Slowly Slowly (band)

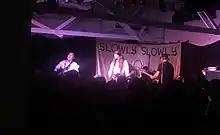
Slowly Slowly live at the Torquay Hotel (2019)

In June 2015, Slowly Slowly released their debut single "Empty Lungs". This was followed by the singles "New York, Paris" and "PMTWGR" in 2016. The band released their debut studio album "Chamomile" in July 2016.